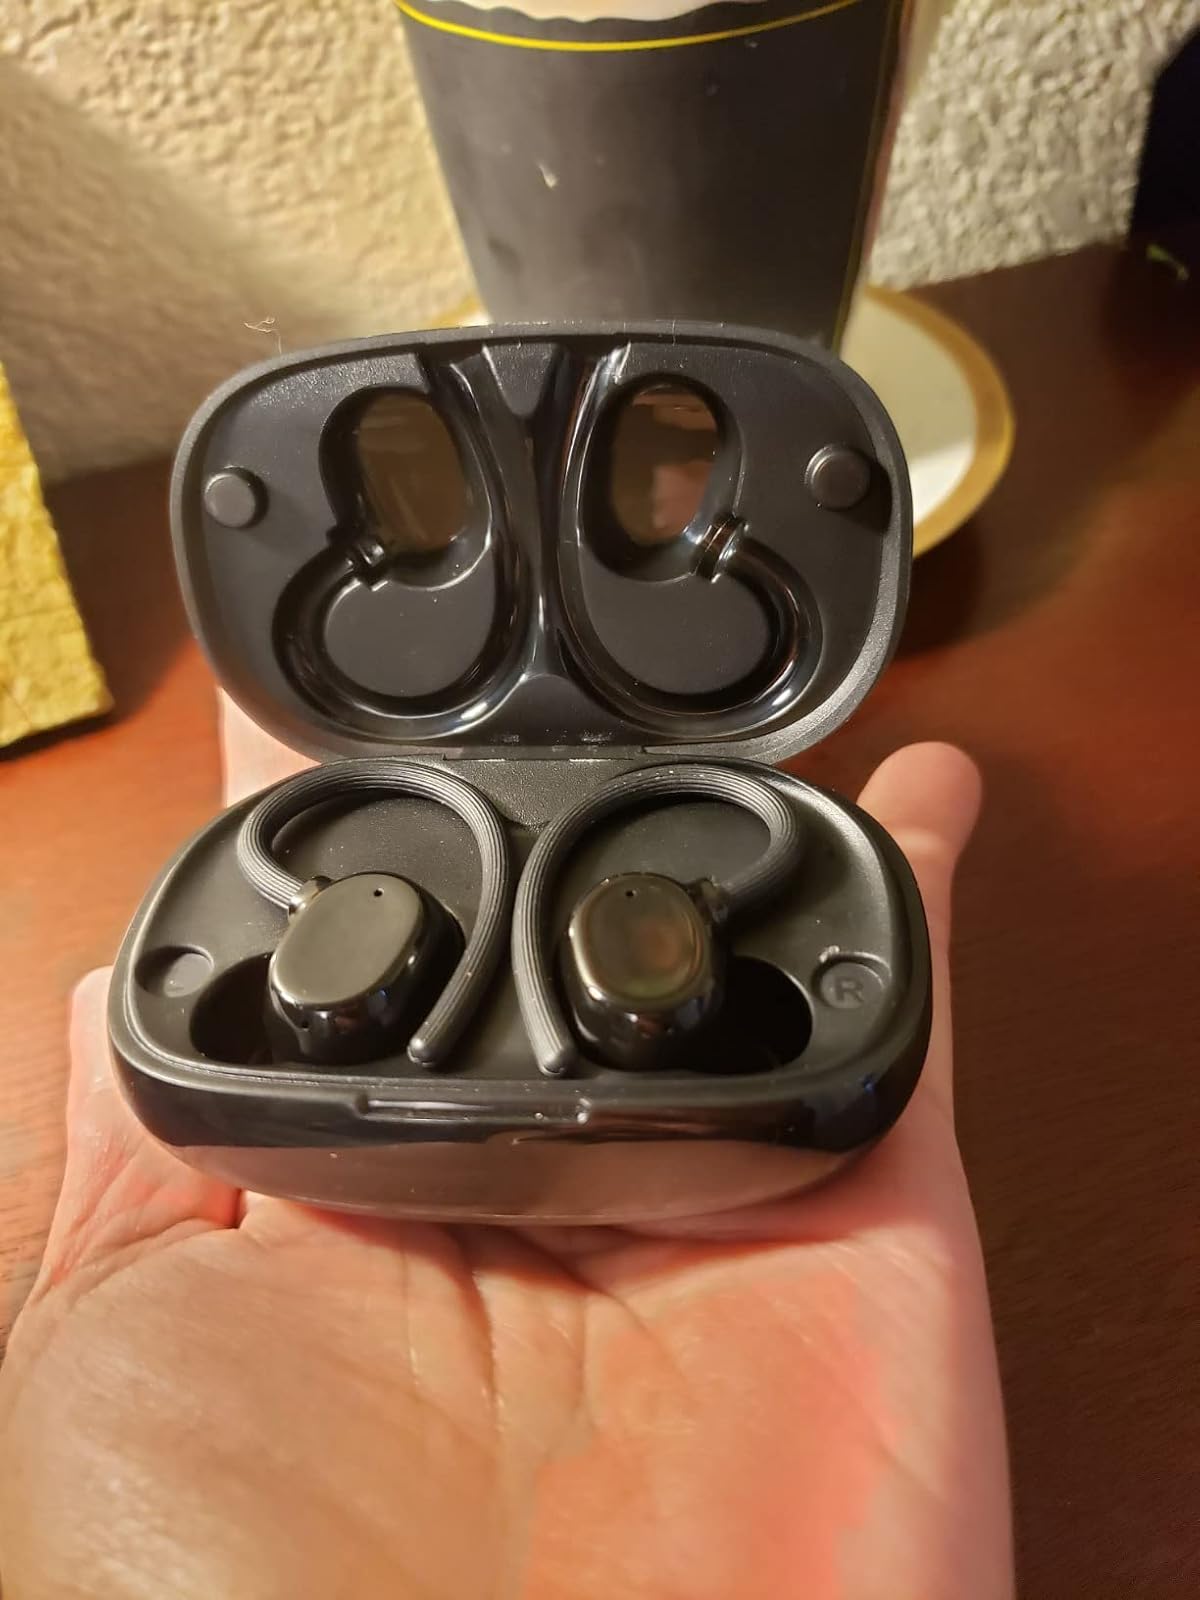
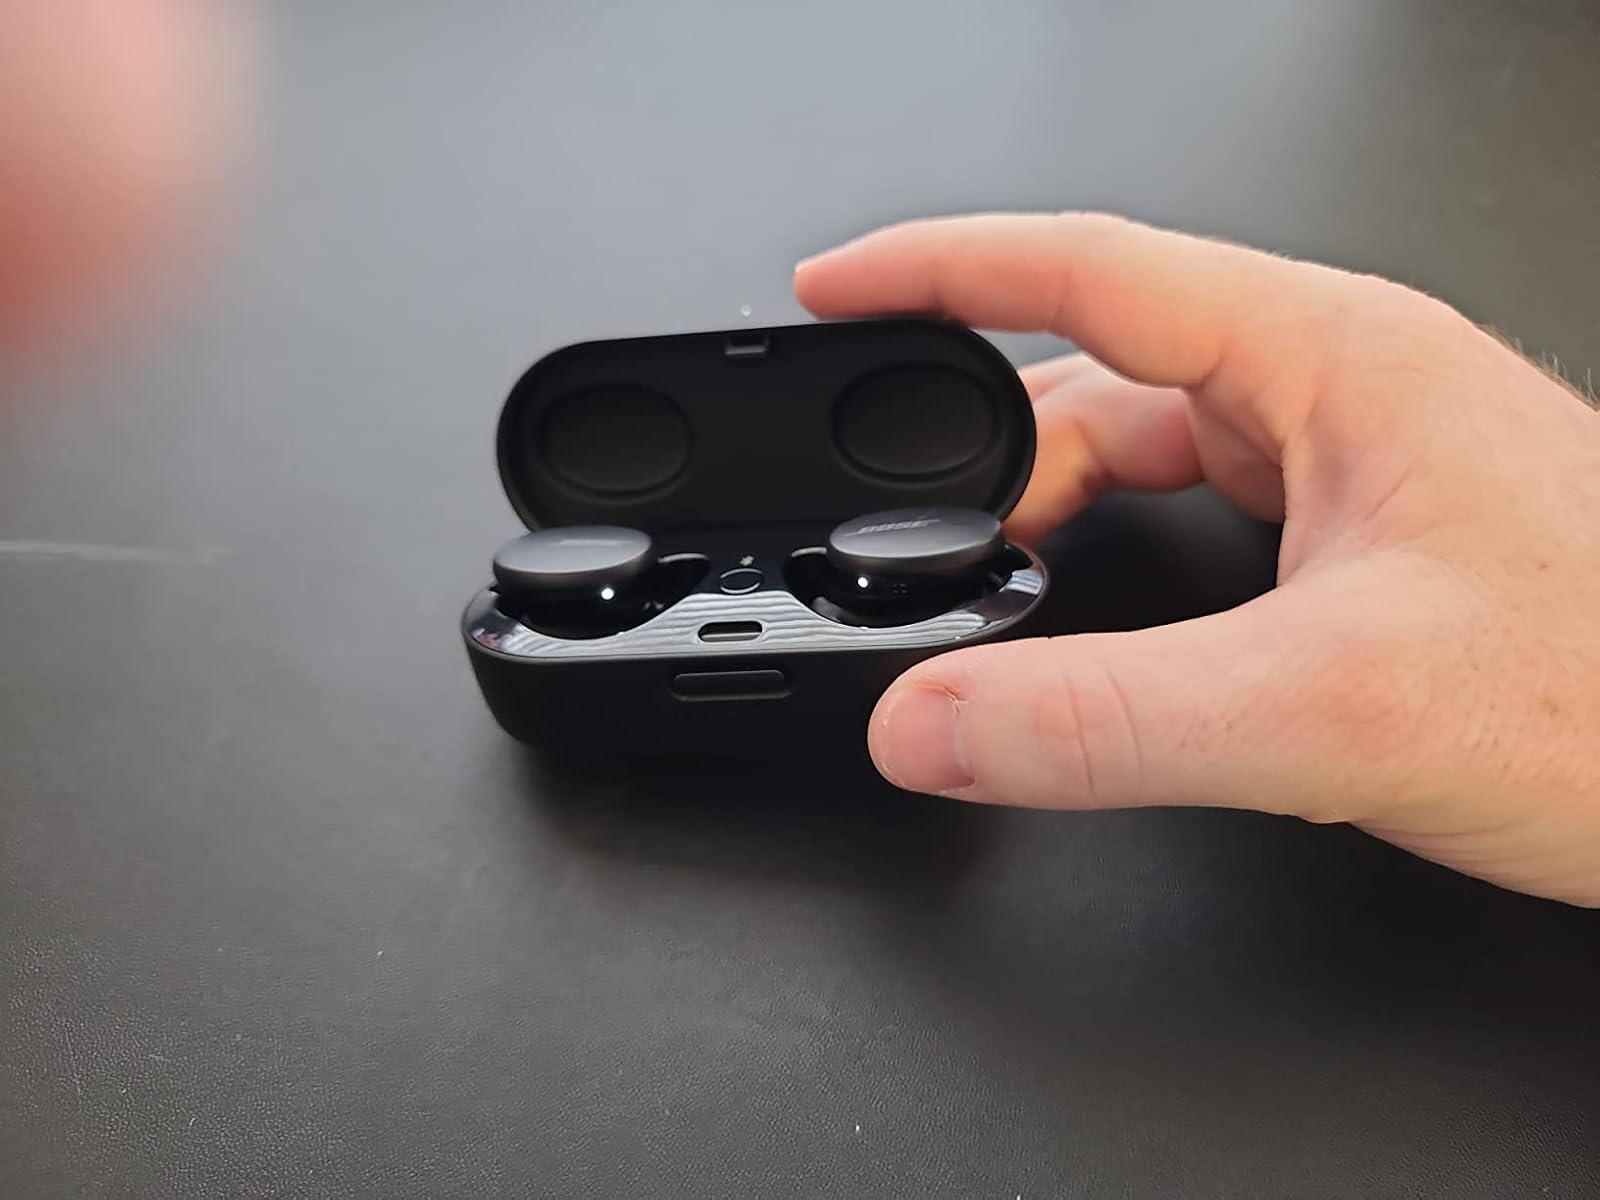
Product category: earbuds
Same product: no